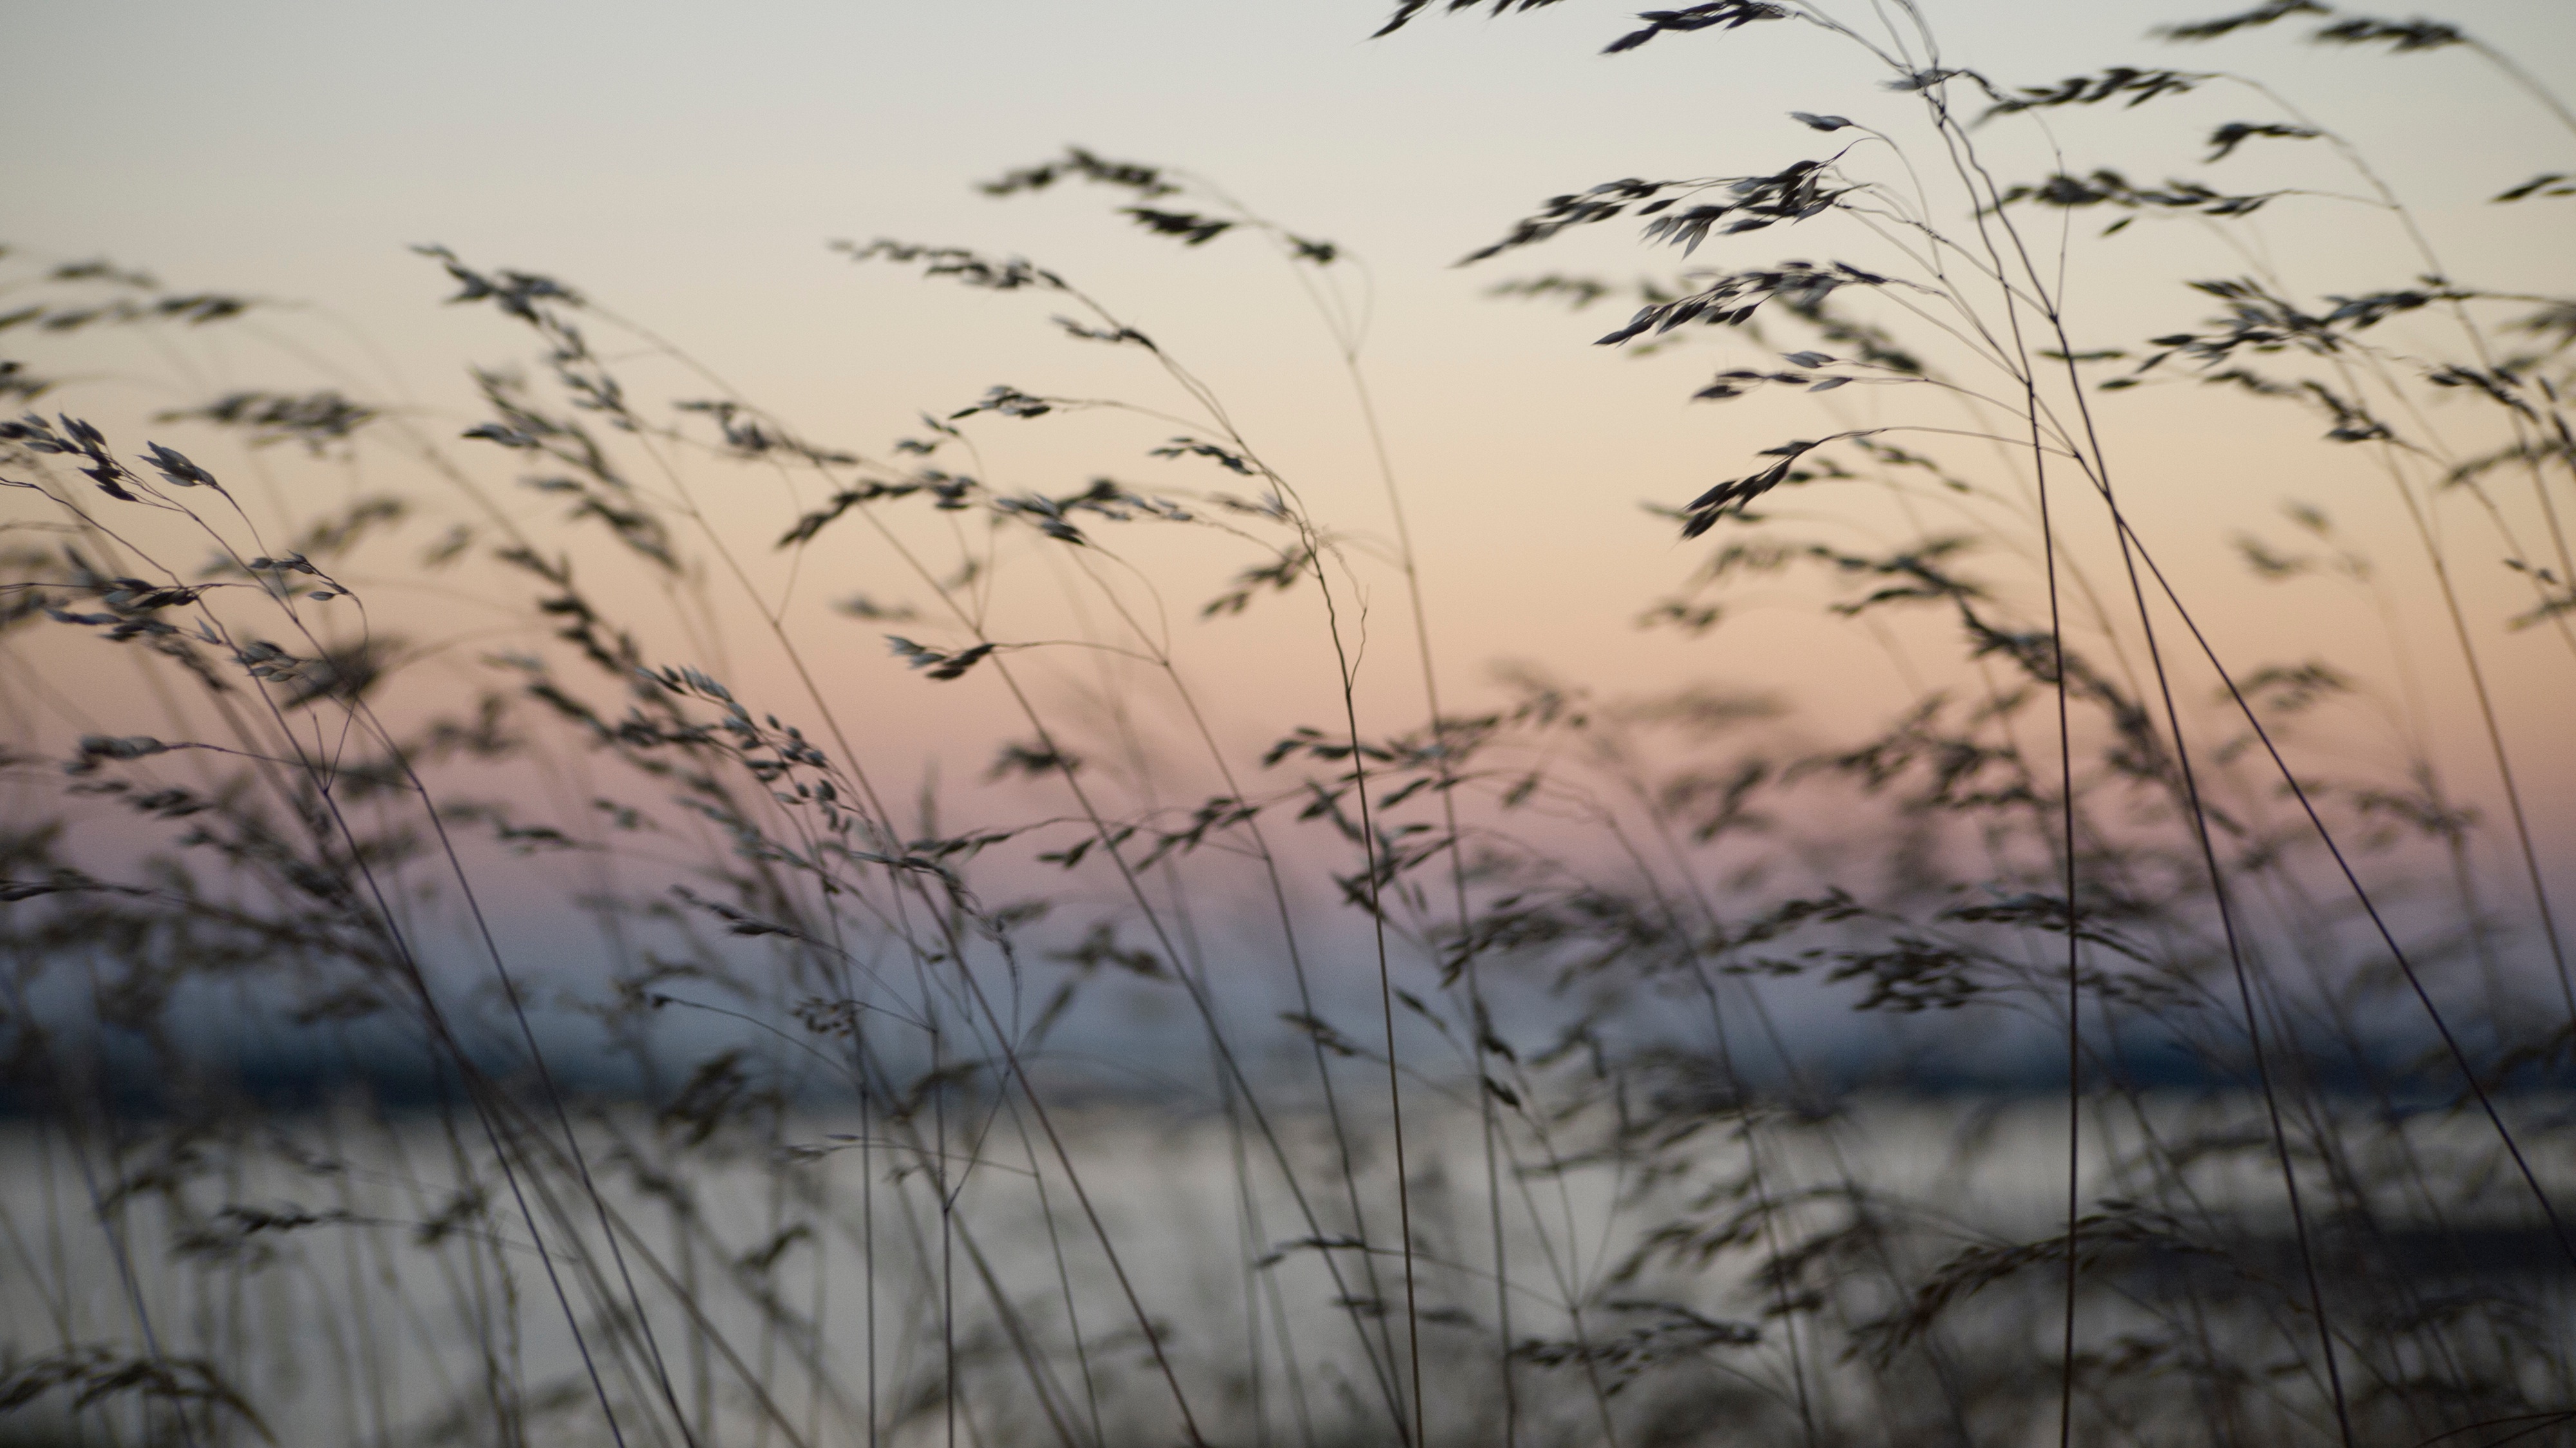
nature, grass, branch, cloud, sky, prairie, morning, wind, savanna, wetland, atmospheric phenomenon, grass family, animal migration